Merneferre Ay

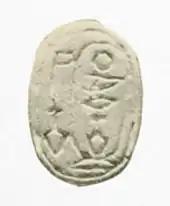
Green glazed steatite scarab of Merneferre Ay, British Museum.

As a king of the mid 13th Dynasty, Merneferre Ay reigned over Middle and Upper Egypt concurrently with the 14th Dynasty, which controlled at least the Eastern Nile Delta. The egyptologists Kim Ryholt and Darrell Baker contend that Mernferre usurped the throne at the expense of his predecessor Wahibre Ibiau. They base this conclusion on the total absence of filiative nomina, that is references to the name of his father on the artefacts attributable to him. They believe that this should have been the case had his father been a pharaoh, and indeed a number of 13th Dynasty kings used filiative nomina. Little is known of Ay's consorts, he was possibly married to Ineni whose scarabs are stylistically similar to those of Ay.